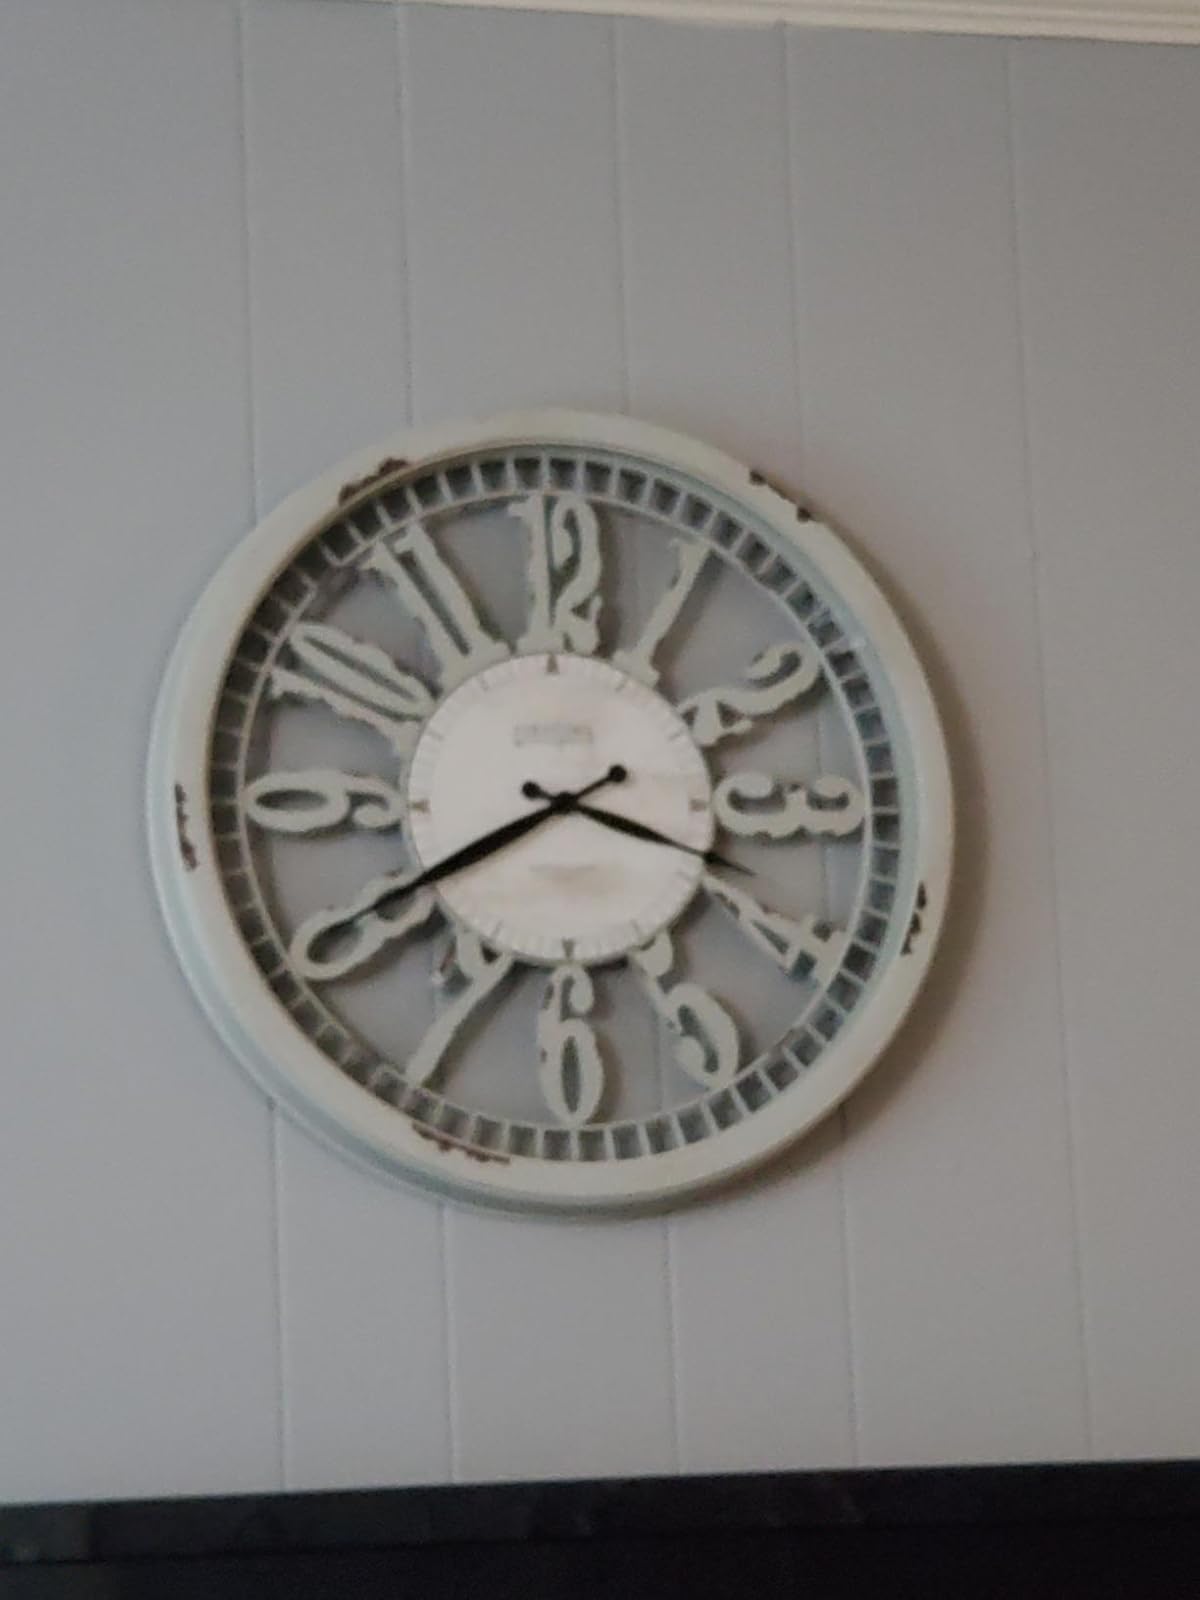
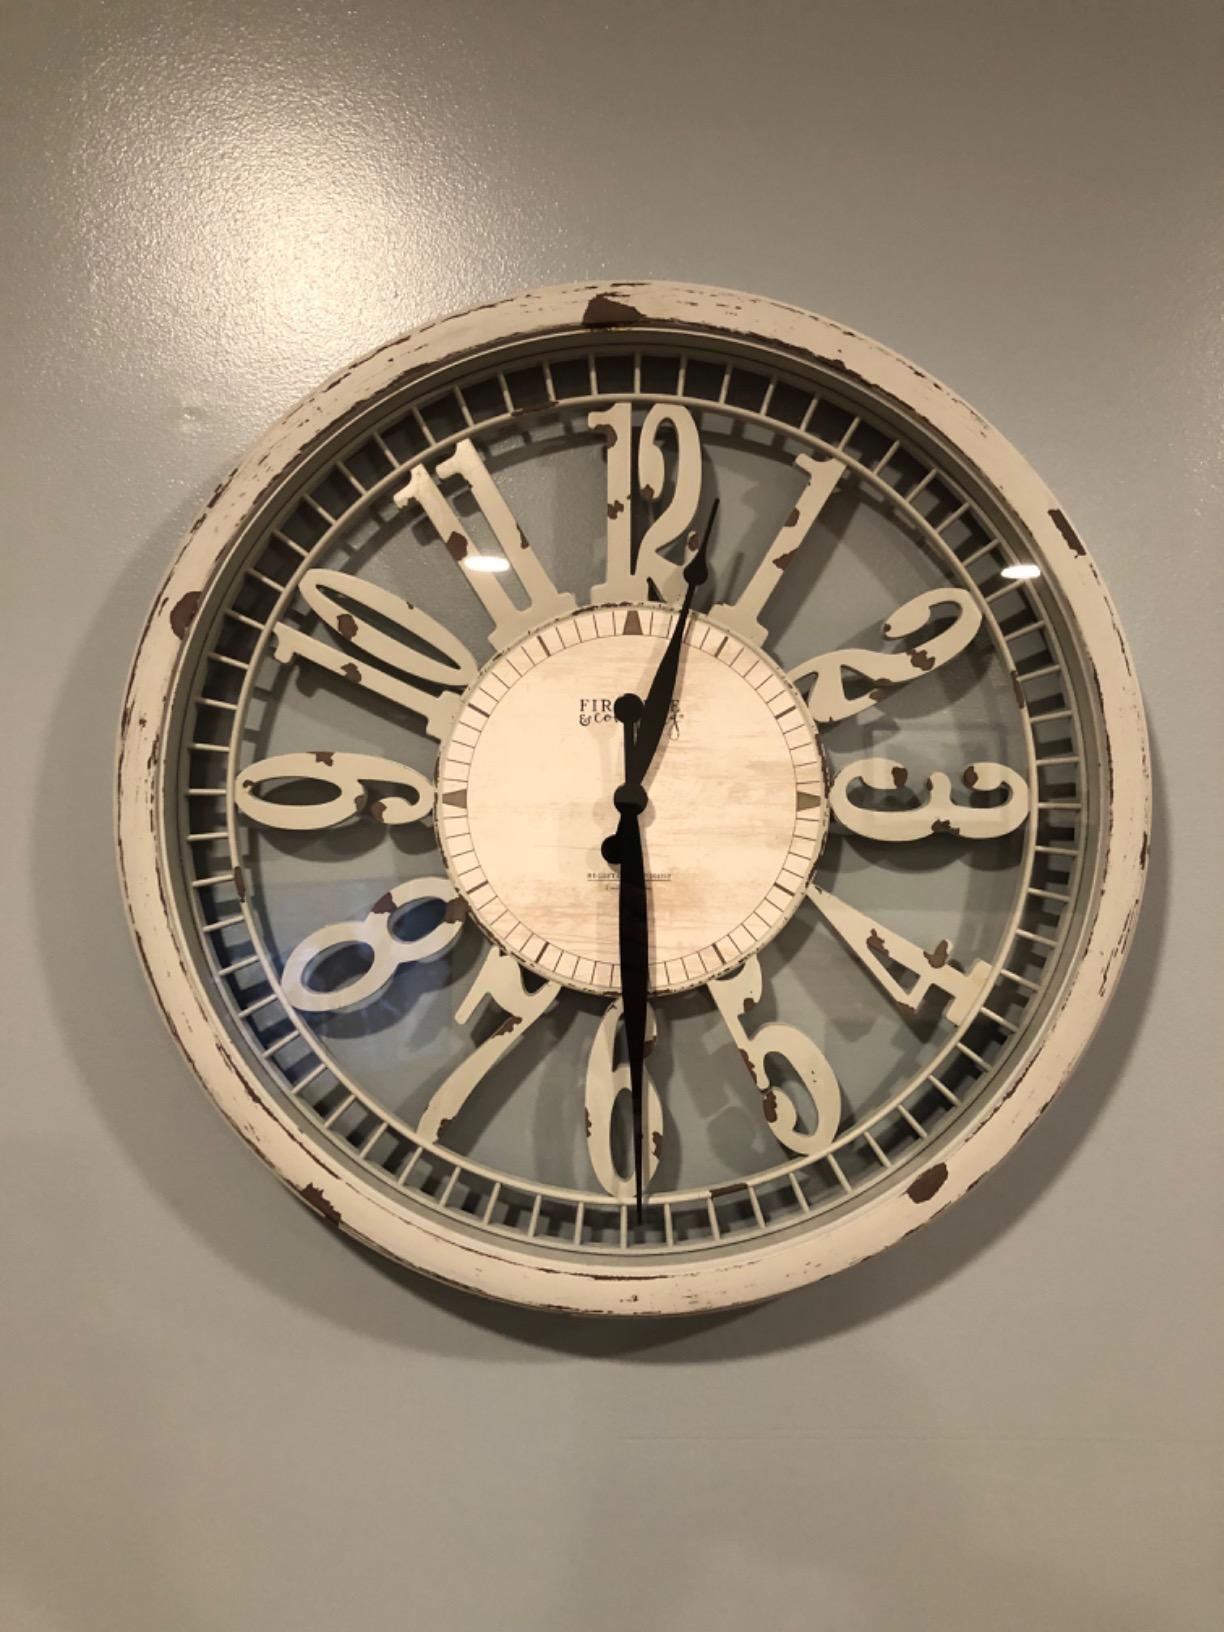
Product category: clock
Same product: yes